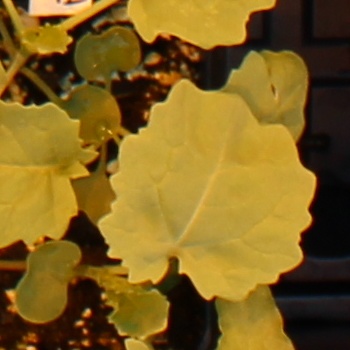
Label: Canola